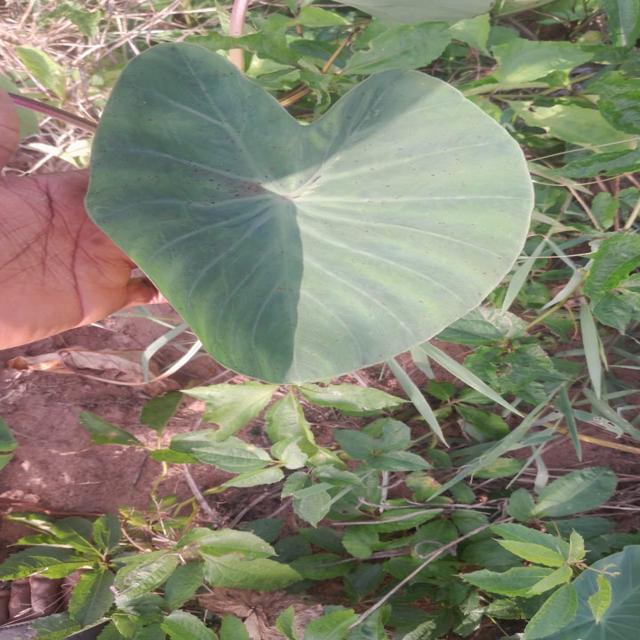
Label: Healthy